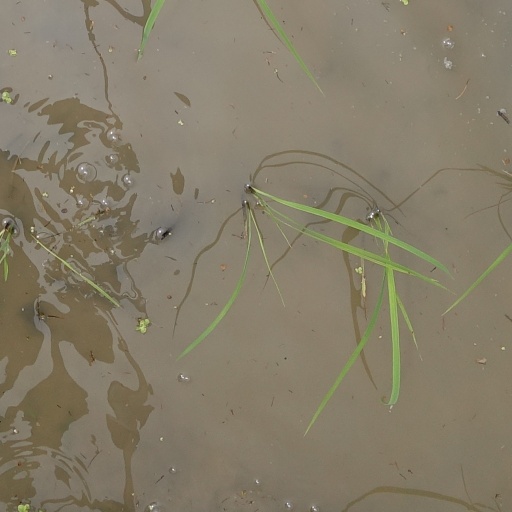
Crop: rice